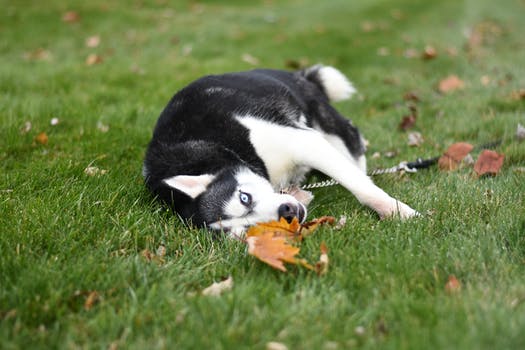
Label: No Watermark